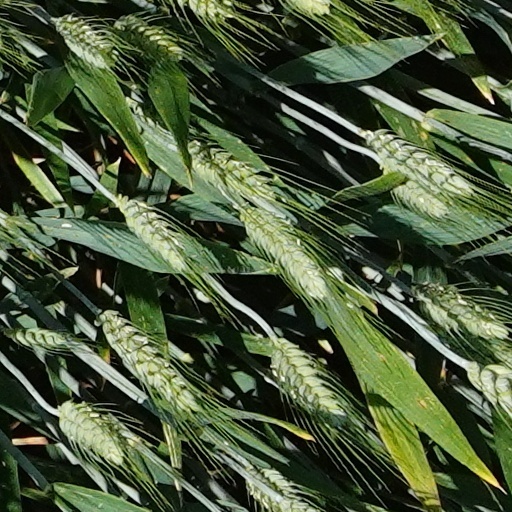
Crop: wheat